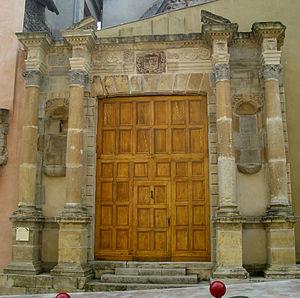
Portail du Couvent des Ursulines à Espalion (Aveyron)
Espalion est une commune française située dans le nord du département de l'Aveyron, en région Occitanie.